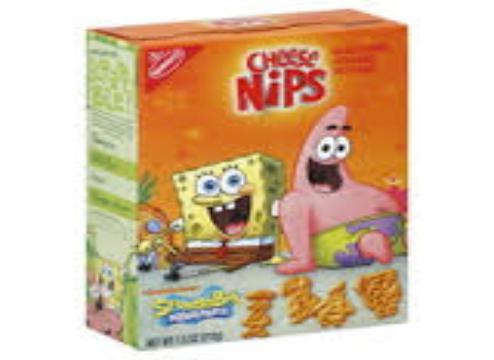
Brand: Cheese Nips
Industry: Food